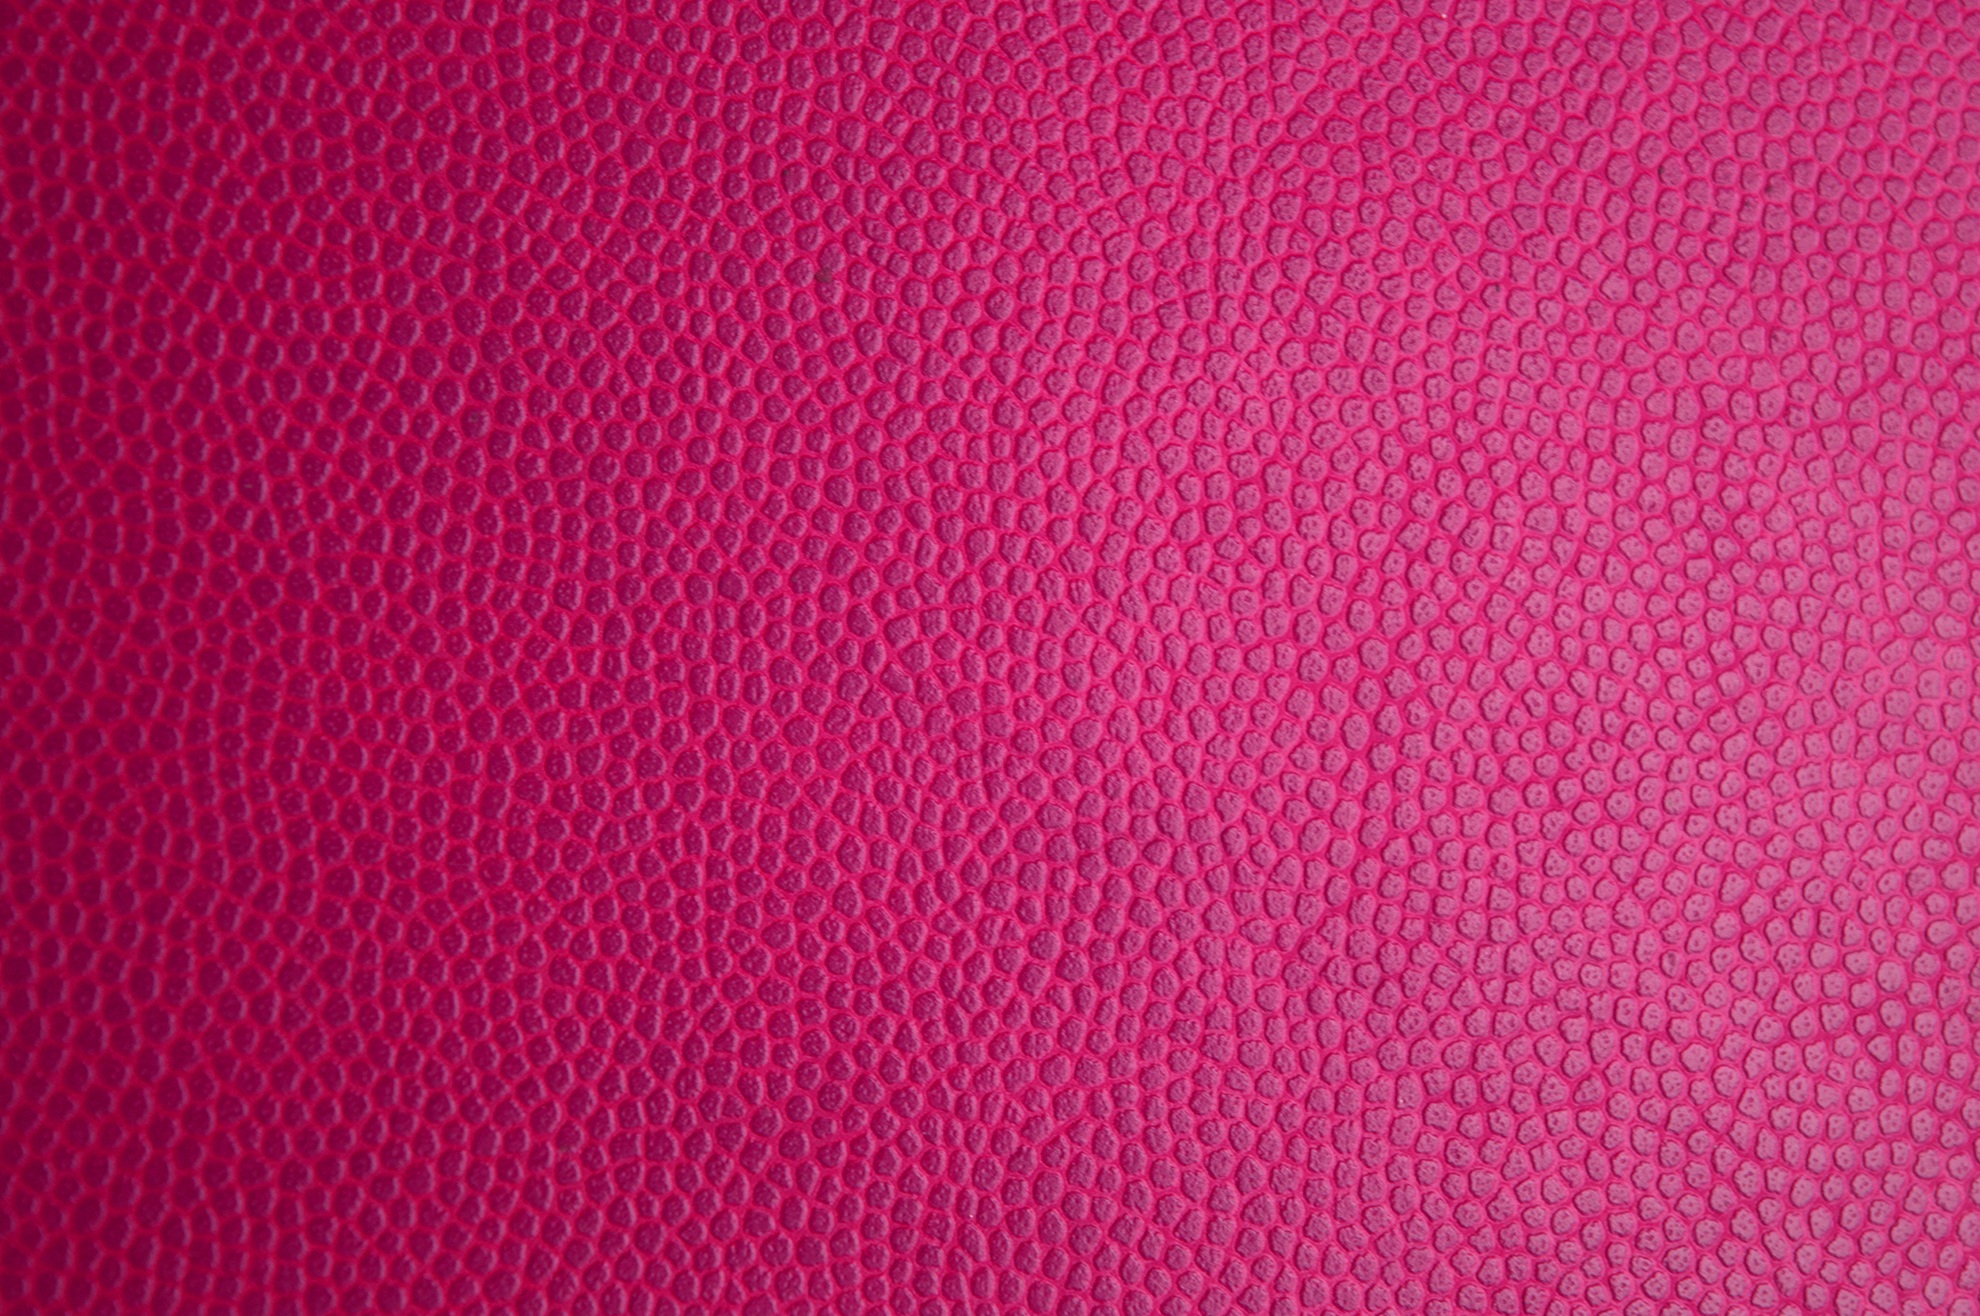
leather, texture, petal, floor, pattern, red, pink, material, circle, surface, glitter, textile, background, design, decorative, bright, magenta, flooring, leather texture, leatherette, pink leather